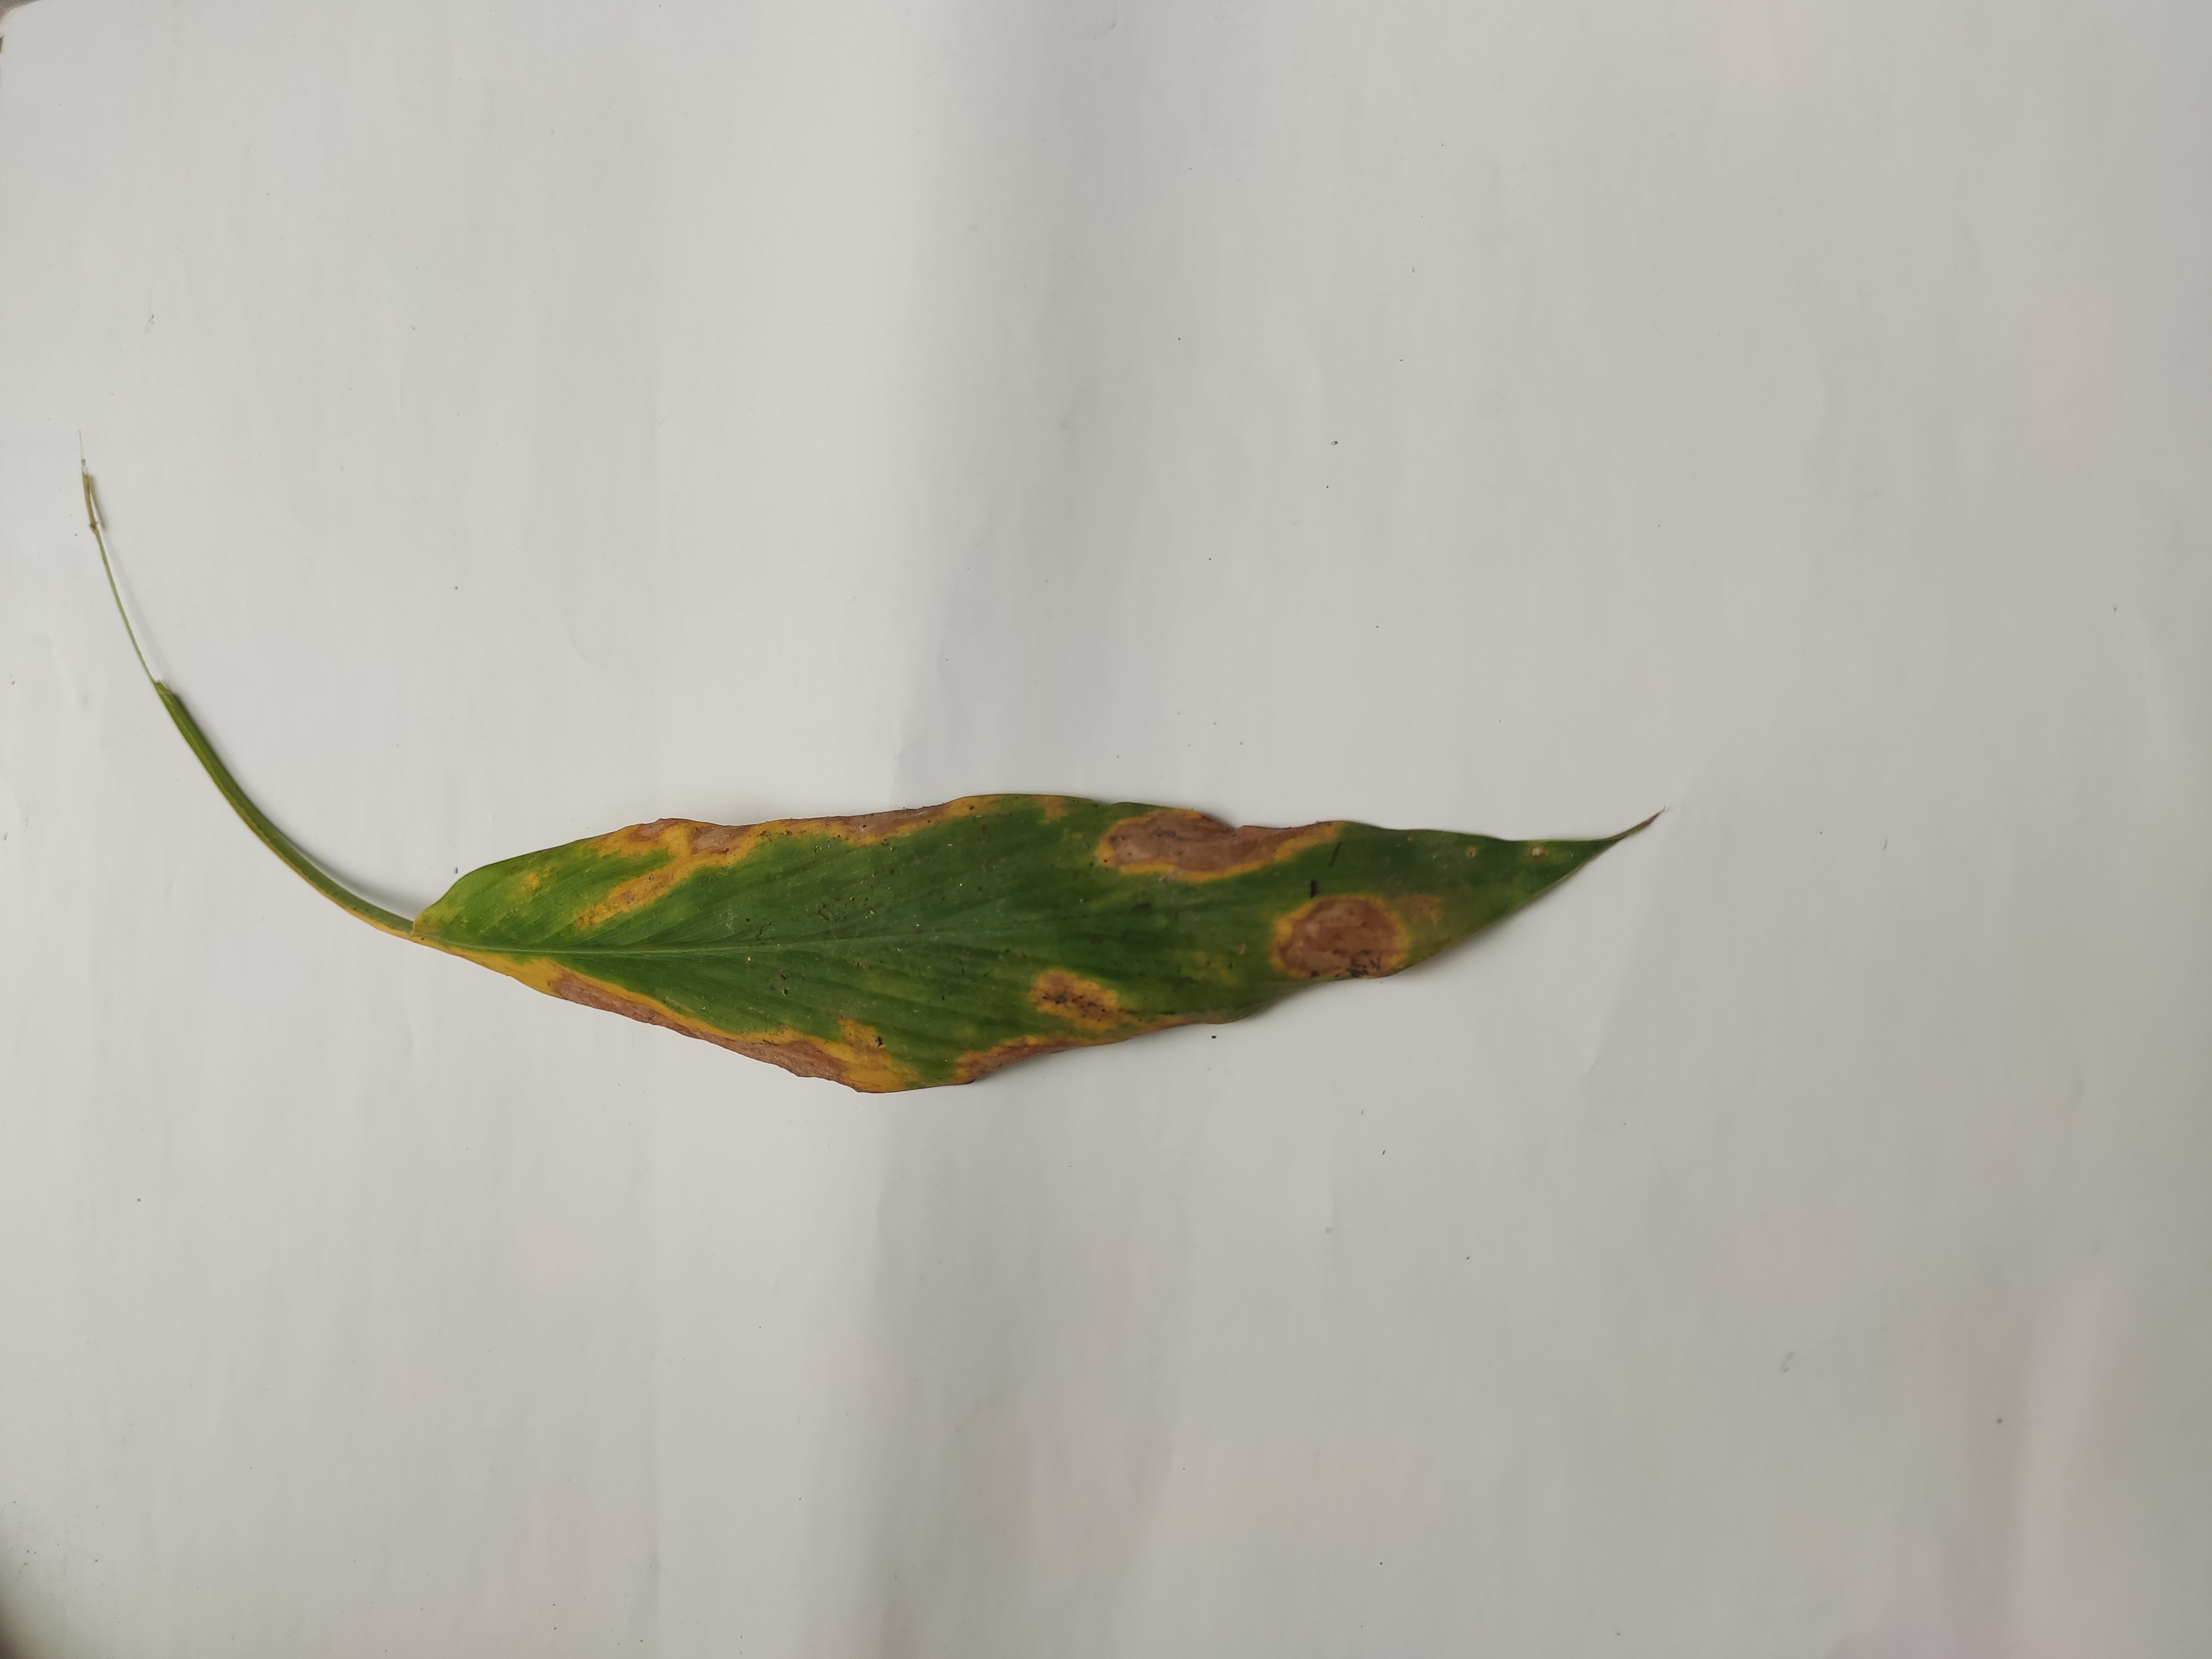
Label: Leaf_Spot